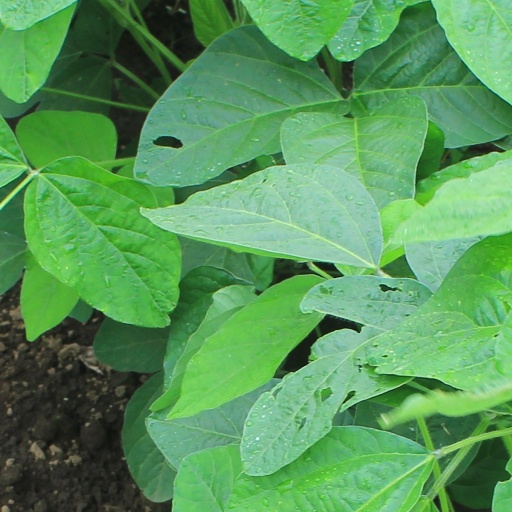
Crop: soybean